University of Pécs

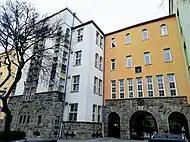
The entrance to the Faculty of Law building

The roots of higher education in law in Pécs date back to 1367, when the first Hungarian university was founded. As the periods of peace and war alternated in Hungarian history, so did the education of lawyers in Pécs. During the Hungarian Reform Era, generations of jurats were able to study in the law school brought to Pécs by Ignác Négyesy Szepesy, and after the 1848–49 revolution and the Hungarian War of Independence, the institution was renewed under the name of the Pécs Academy at the time of the Compromise. In 1921, the Royal Hungarian Elizabeth University, which had fled from Bratislava, was given a new home here and began its activities two years later, in 1923. In 1982, it became the Janus Pannonius University, and after the integration of higher education in 2000 it became the University of Pécs.